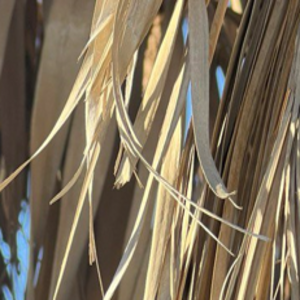
Label: Fusarium Wilt